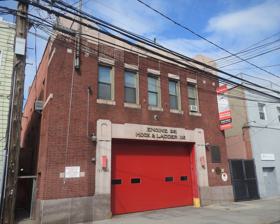
Building: Firehouse, Engine Company 261 and Ladder Company 116
Country: United States of America
Year built: 1894
Firehouse in Queens, New York Firehouse, Engine Company 261, Hook & Ladder Company 116 The firehouse in September 2019 Show map of New York City Show map of New York Show map of the United States General information Address 37-20 29th Street Town or city Queens , New York City , New York Country United States Coordinates 40°45′19″N 73°55′59″W / 40.755257°N 73.933045°W / 40.755257; -73.933045 Inaugurated 1894 (Engine Co. 261) Relocated 1932 Firehouse, Engine Company 261 and Ladder Company 116 is a New York City Fire Department firehouse at 37-20 29th Street in Long Island City , Queens , New York City . The firehouse was originally built in 1932 for Engine Company 261 and Ladder Company 116. Engine Company 261 was established in 1894 as Long Island City Fire Department 's Engine Company 3, and was renumbered in 1913. Engine Company 261 served both Long Island City and the nearby community of Roosevelt Island until 2003, until it was closed as a cost-saving measure, while Ladder Company 116 still operates out of the firehouse. Fire officials, local residents, and business owners have argued that the engine company should be re-opened. Building Construction of the present firehouse at 29th Street started in the 1930s. After the foundation was completed, work was halted by early 1932 because the New York City Comptroller , Charles W. Berry , had failed to allocate funds for construction. Berry approved construction contracts for the firehouse in late March 1932. The building opened in November 1932 and was the first firehouse in Queens with its own water tower. Upon the opening of the 29th Street firehouse, Engine Co. 261 and Ladder Co. 116 vacated their former headquarters at 38-08 28th Street, one block away. Engine Company 261 Engine Company 261 was established as Long Island City Fire Department's Engine Company 3 in 1894. It was renumbered after Long Island City was annexed by New York City in 1913. In 2003, Engine Company 261 was closed as a cost-saving measure. The closure was one of six announced by Michael Bloomberg , on May 26, 2003. At the time of its closure it had served both Long Island City and nearby Roosevelt Island . The New York Times noted how residents who lived near the closed stations expressed various degrees of distress, with some other closures triggering greater distress. There was controversy over the firehouse's closure, as Community Board 8 had not been sufficiently notified in advance. A New York Supreme Court judge subsequently ruled that the closure was illegal. In June 2017, New York City Council member Jimmy Van Bramer and local residents started to advocate for Engine Company 261's reopening, citing large population growth in Long Island City. Representatives of the Fire Fighter's Association said that the population of the station's service area had grown from 60,000 when it was closed to 200,000 in 2015. Efforts to reopen the engine company increased in late 2018 and early 2019, after Amazon had announced that it had chosen a site near the station to house their massive new headquarters, Amazon HQ2 . Assemblywoman Catherine Nolan pointed out that when mayor Bill de Blasio was a city councilman, he had also argued for reopening the station. Other advocates of Engine Company 261's reinstatement included U.S. representative Carolyn Maloney , whose 12th congressional district included Roosevelt Island and Long Island City. However, plans for reopening the engine company were postponed in mid-2019 after the cancellation of the New York City campus of Amazon HQ2. Ladder Company 116 Ladder Company 116 still operates within the firehouse. The difference between the two companies is that ladder companies focus on rescuing occupants of buildings on fire and ventilating heat, smoke and gases and do not carry pumps, hose, or water, while engine companies focus on actually extinguishing fire. References